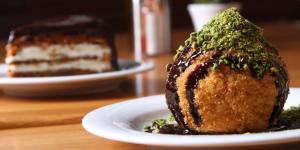
helado frito con thermomix